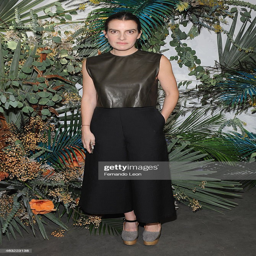
person attends the fashion show .